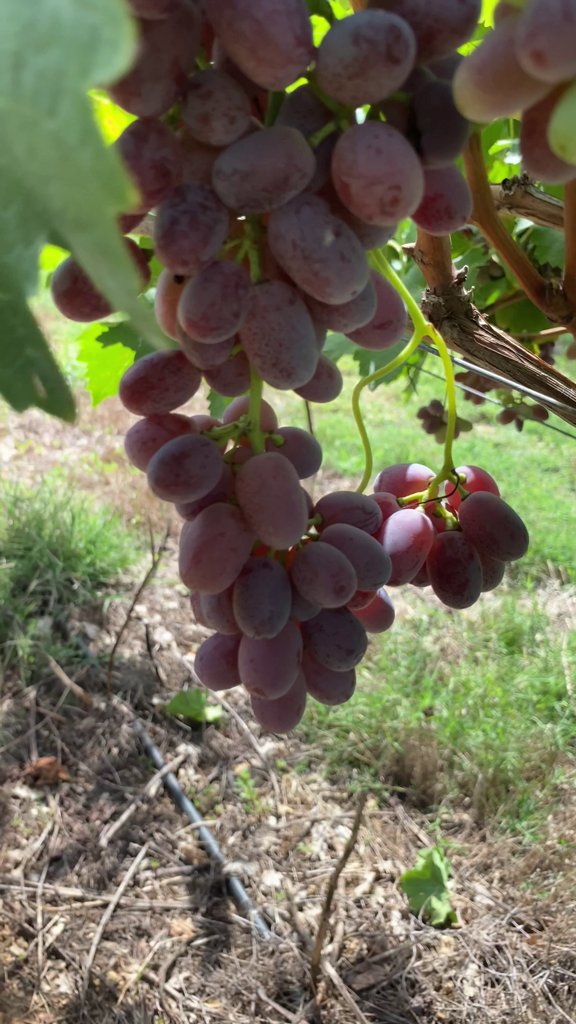
Berries visible: 66
Grape clusters: 1